Sky position (RA, Dec in degrees): 240.323, 10.158
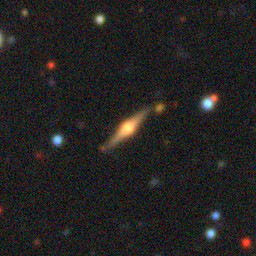
Galaxy morphology: Edge-on Galaxies with Bulge